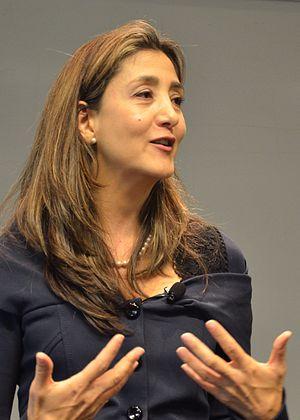
100 Women est une série multi-formats créée en 2013 par la BBC. La série concerne le rôle des femmes au XXIᵉ siècle et inclut des événements à Londres et à Mexico. Après la publication de la liste, l'émission, intitulée BBC's Women Season, est diffusée pendant trois semaines, pendant lesquelles la BBC propose également des rapports en ligne, des débats et des articles sur les femmes. Les femmes du monde entier sont encouragées à participer sur Twitter, en commentant la liste, ainsi que les entretiens et les débats qui suivent sa publication. Une nouvelle liste de lauréates est publiée chaque année depuis 2013.